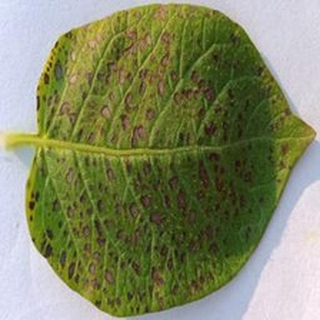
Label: potato_early_blight